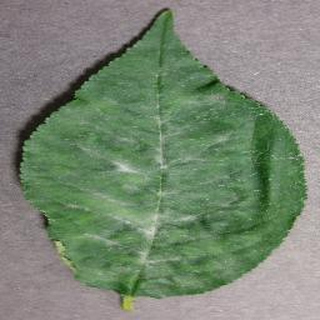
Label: cherry_powdery_mildew